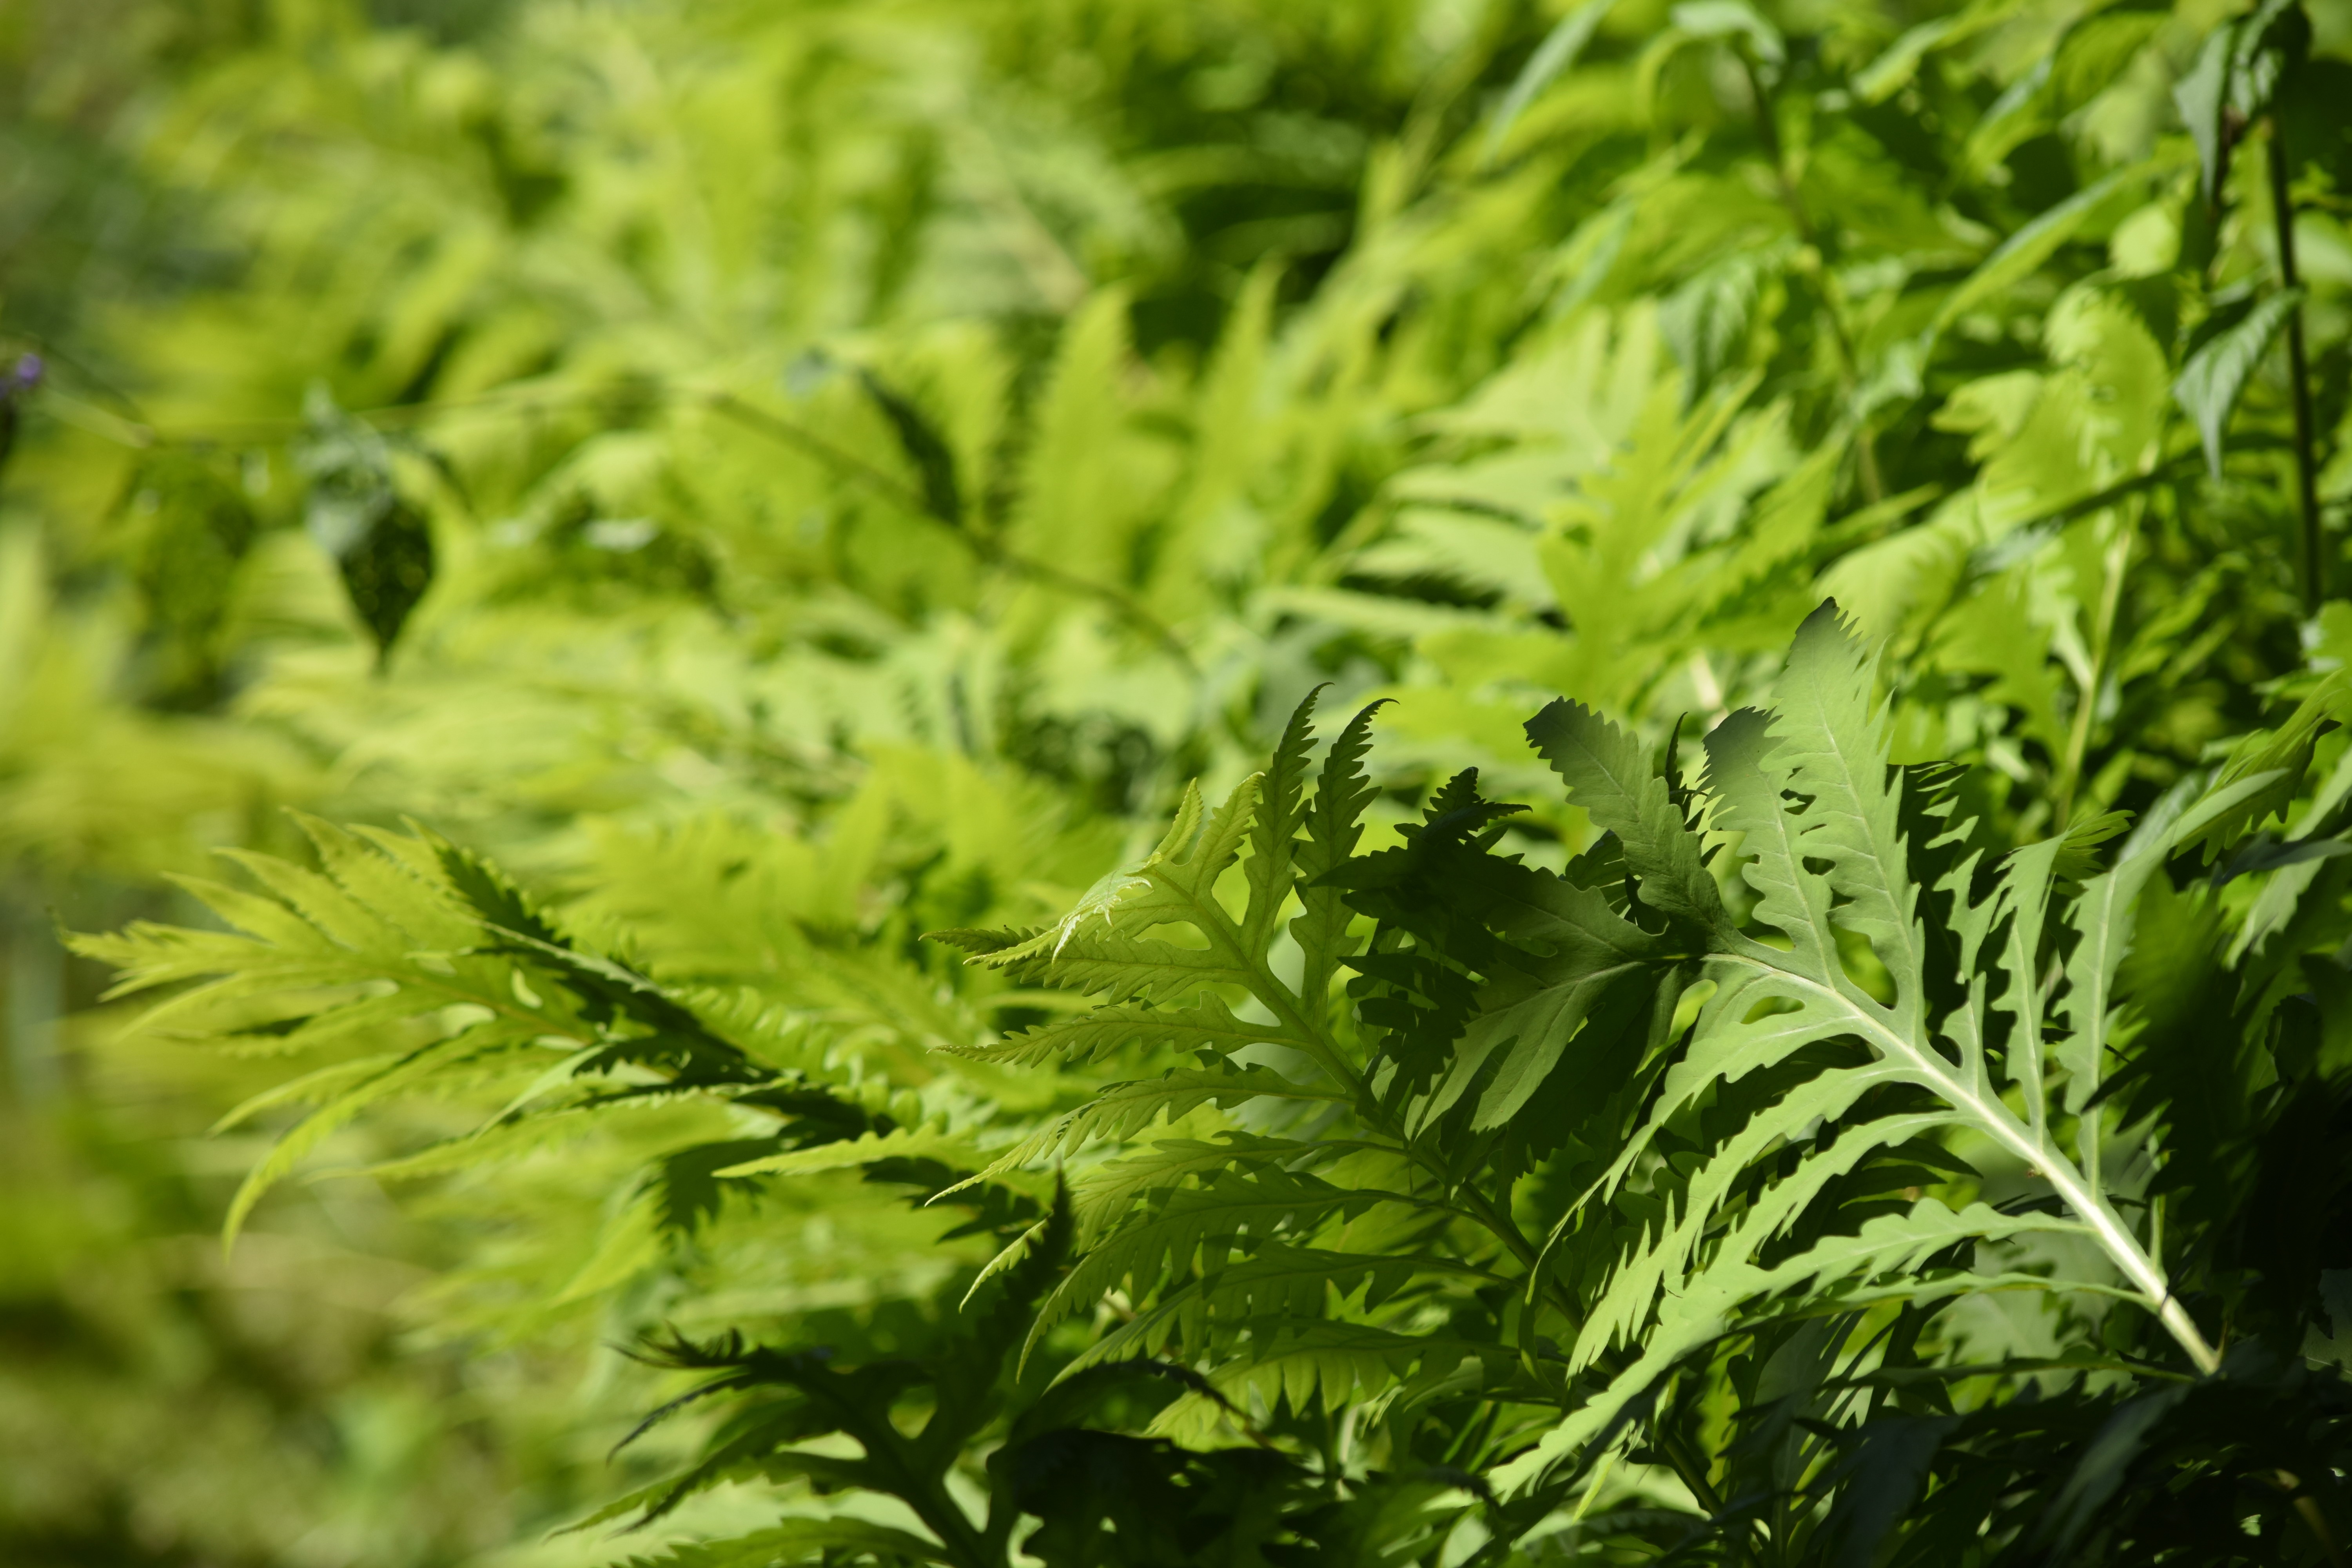
nature, forest, grass, plant, leaf, flower, green, produce, soil, botany, flora, botanical, fern, plants, background, flowering plant, grass family, land plant, ferns and horsetails, leaf vegetable